Ghana Armed Forces

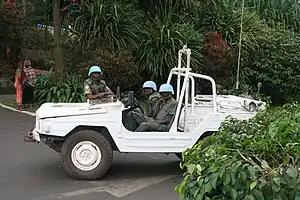
Peacekeepers from Ghana Army (GA) in Kigali, Rwanda in a Volkswagen Iltis.

The Armed Forces are heavily committed to international peacekeeping operations. Ghana prefers to send its troops to operations in Africa. However the United Nations has used Ghanaian forces in countries as diverse as Afghanistan, Iraq, Kosovo, Georgia, Nepal, Cambodia and Lebanon. Currently, Ghanaian armed forces are posted to United Nations peacekeeping missions in: